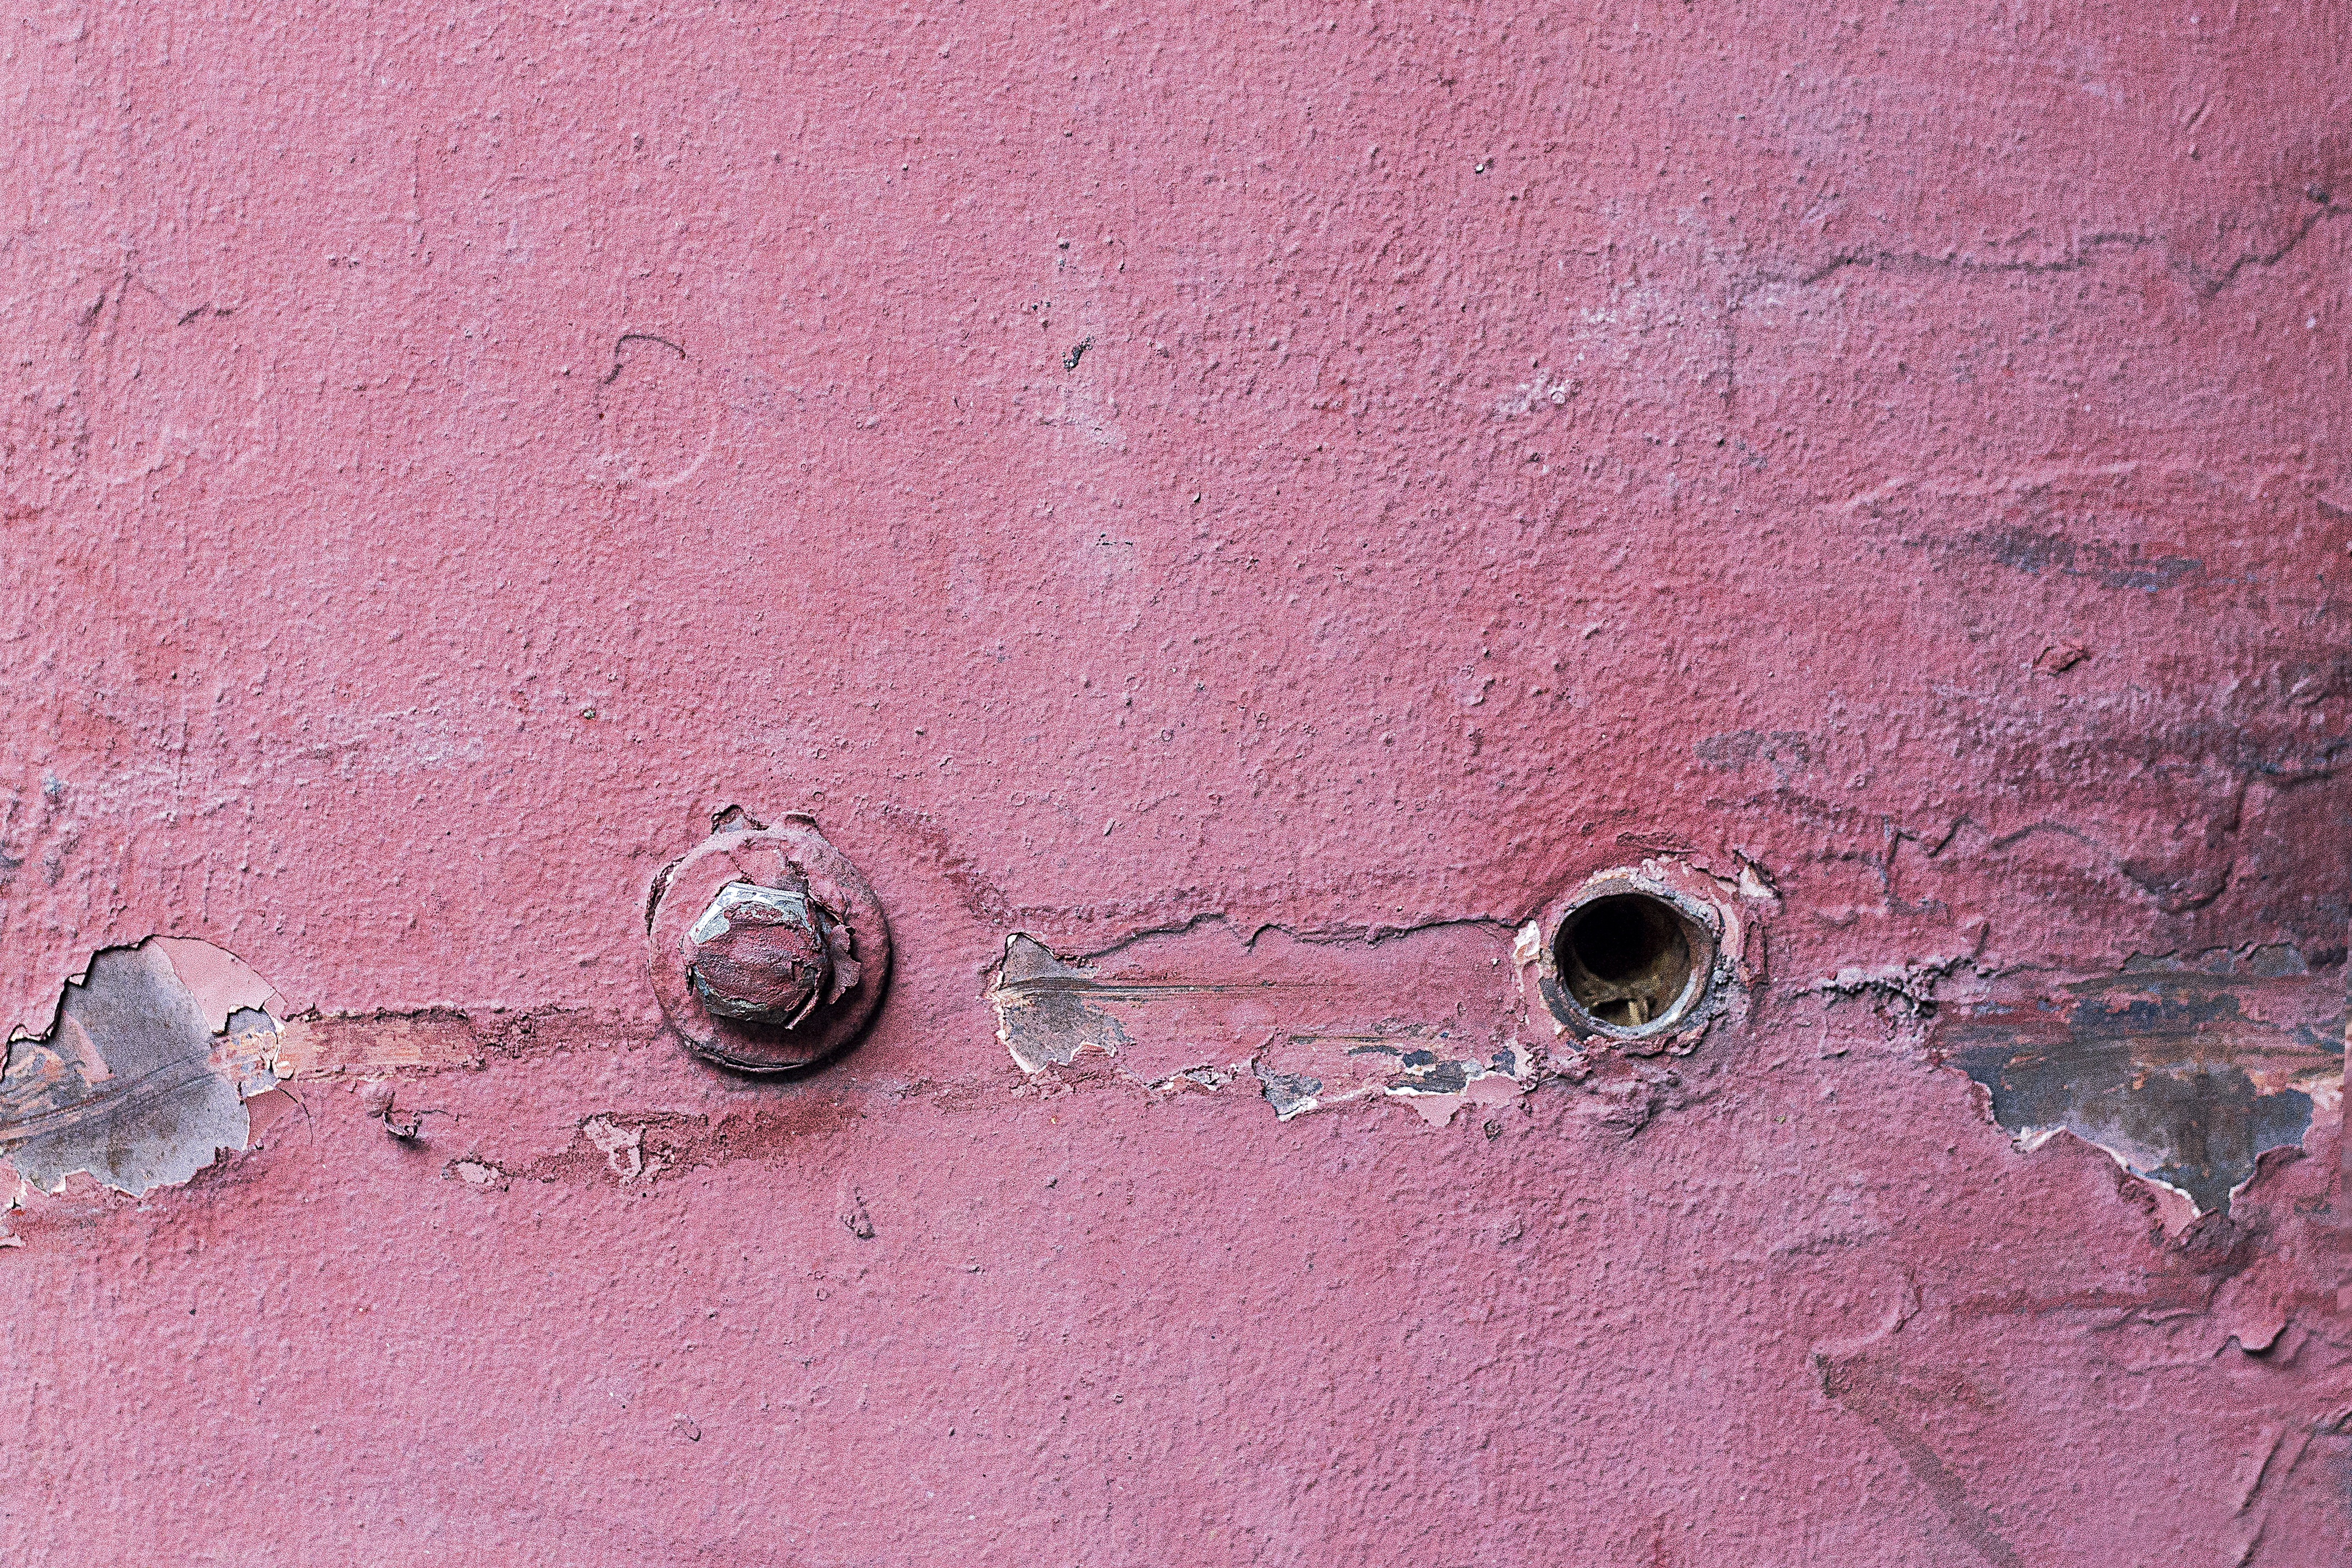
grungy, wood, texture, floor, wall, red, color, metal, grunge, pink, brick, material, circle, weathered, background, aging, painted, peeling, shape, metallic, aged, corrosion, flooring, corrode, oxidization, oxidize, metal texture